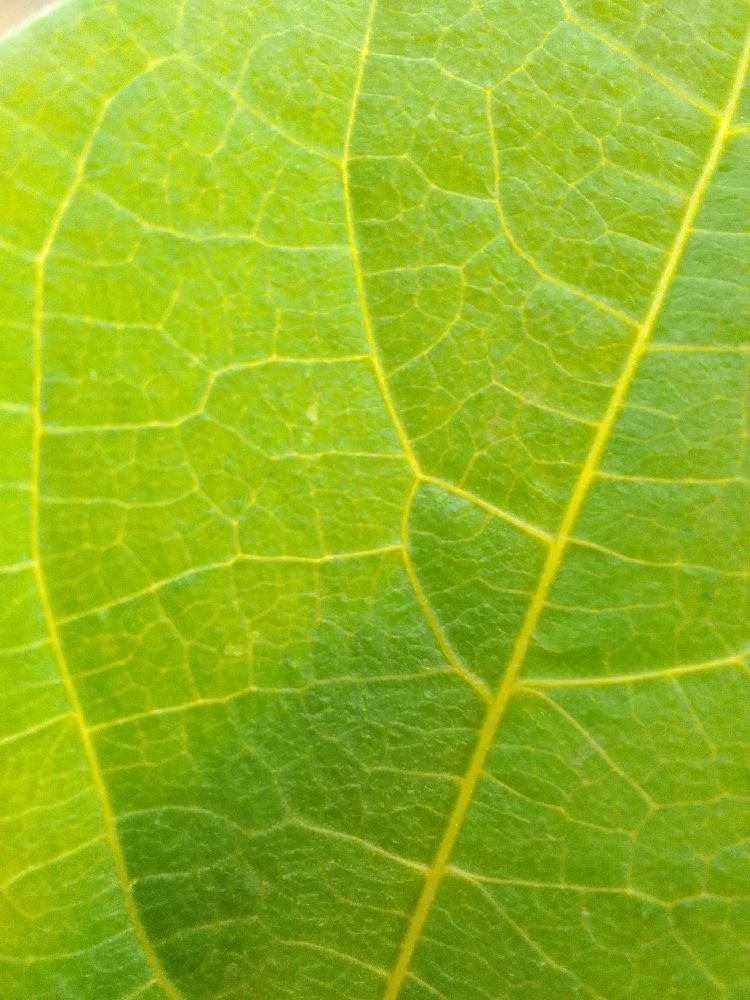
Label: healthy